History of Namibia

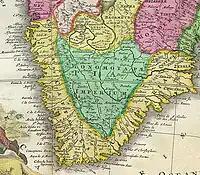
Detail of a map of Southern Africa from 1707, labelling the area as the Kaffir Coast.

The first European to set foot on Namibian soil was the Portuguese Diogo Cão in 1485, who stopped briefly on the Skeleton Coast, and raised a limestone cross there, on his exploratory mission along the west coast of Africa. The next European to visit Namibia was also a Portuguese, Bartholomeu Dias, who stopped at what today is known as Walvis Bay and Lüderitz (which he named Angra Pequena) on his way to round the Cape of Good Hope. The inhospitable Namib Desert constituted a formidable barrier and neither of the Portuguese explorers went far inland.